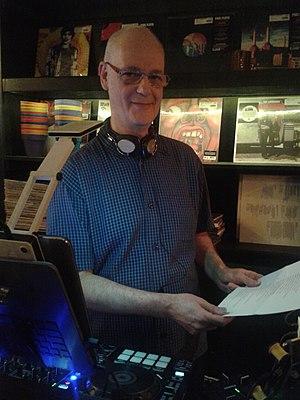
Ma photo de Claude Rajotte à Montréal , Québec, Canada au pub West Shefford.
Claude Rajotte, né le 3 juillet 1955 à Drummondville, est maintenant DJ et animateur de radio à CIBL 101,5 Montréal.